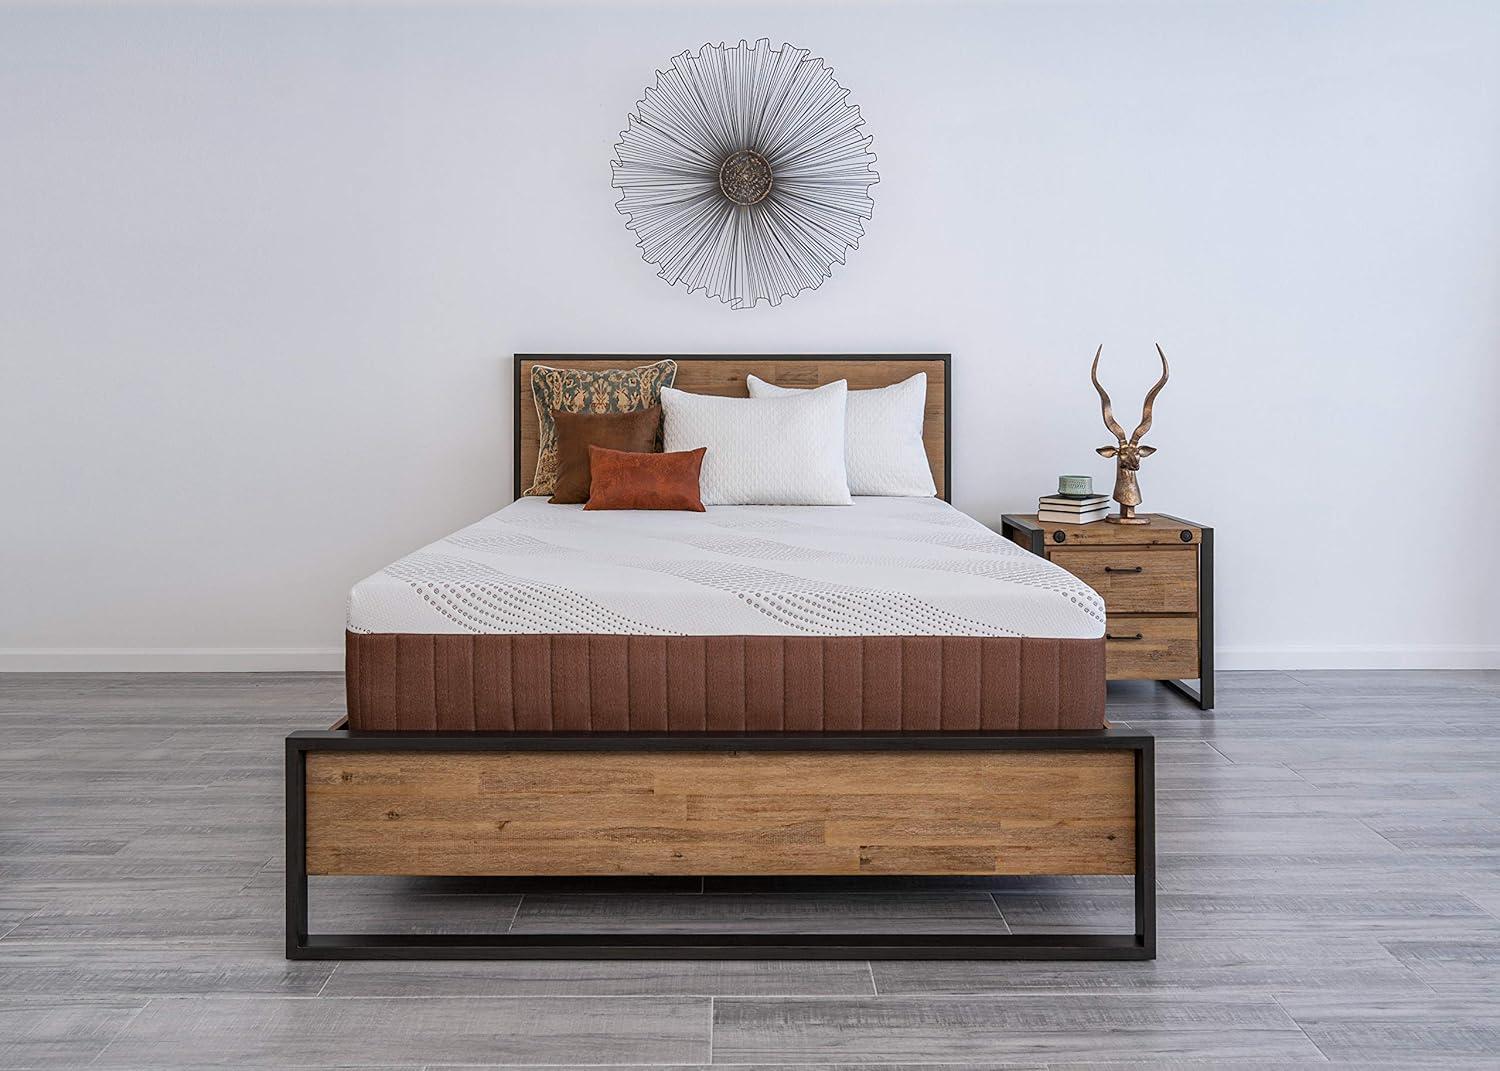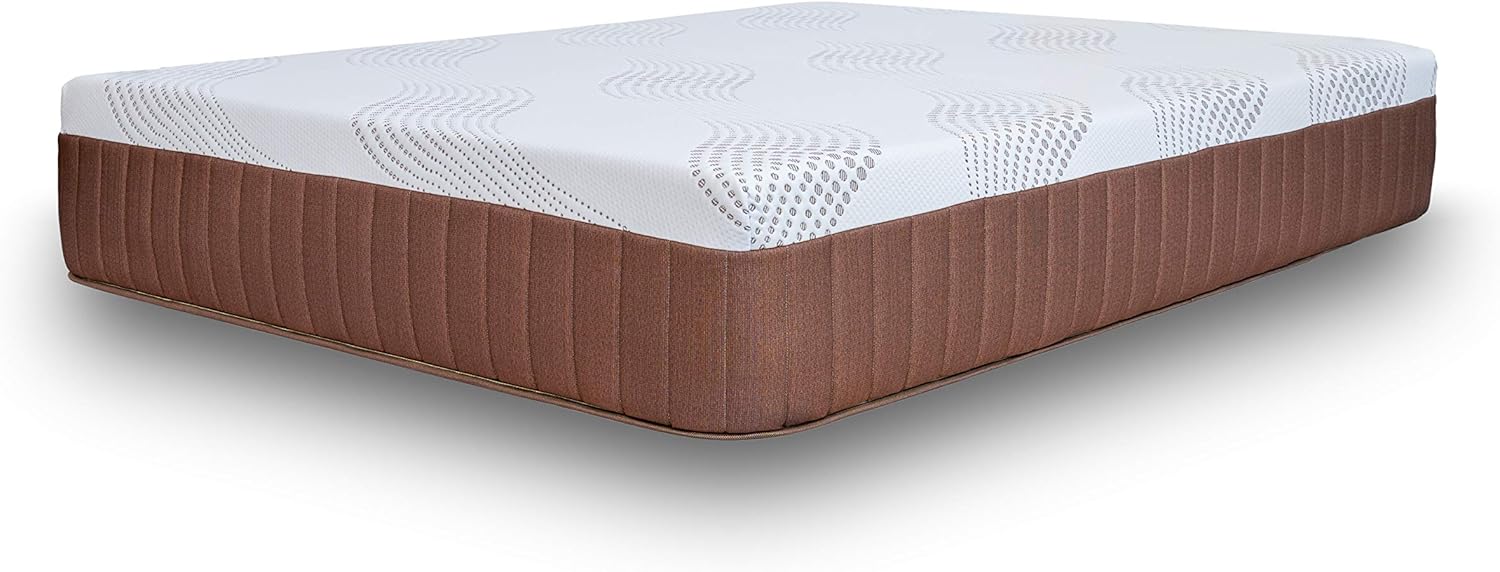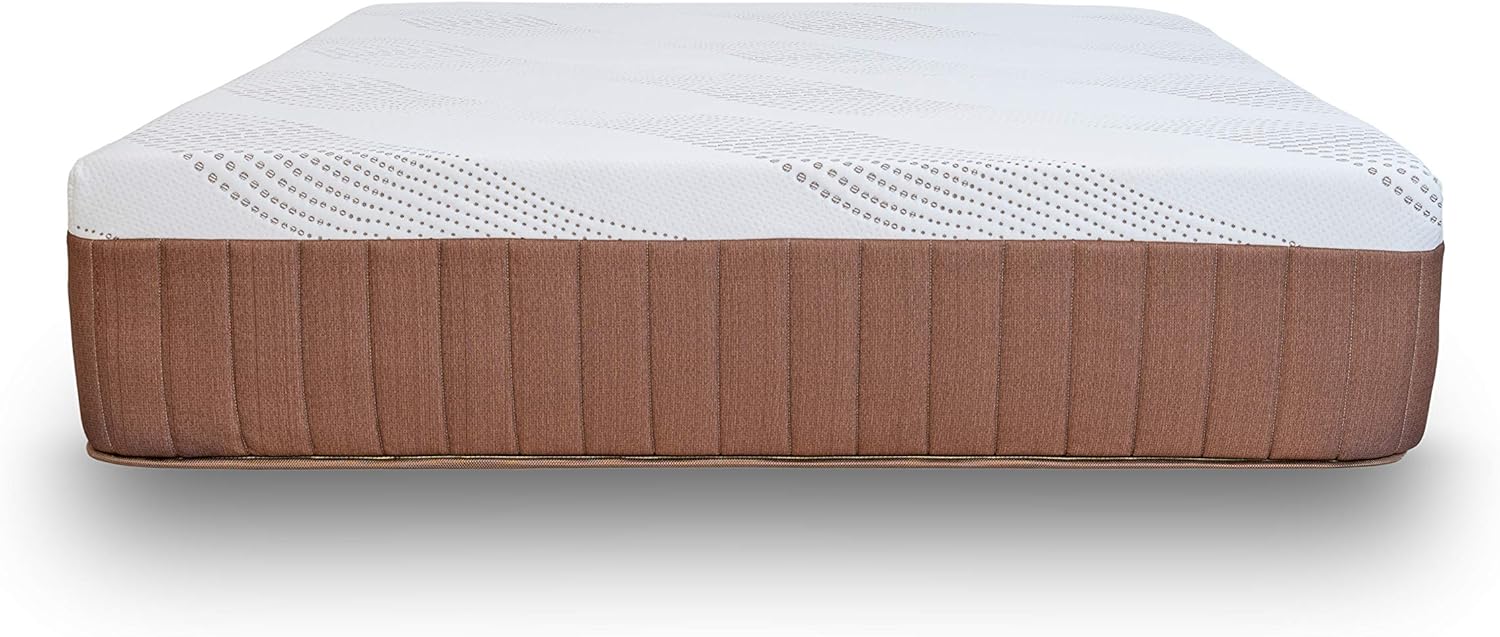
Dreamfoam iPedic Sojourn 12" Medium Comfort Gel Memory Foam Mattress, Twin XL, Made in The USA
Category: Amazon Home
Offering cloud-like comfort at a fraction of the price, the Copper Dreams mattress combines the deep contouring properties and reduced motion transfer of memory foam with the cooling effects of a copper-graphite infusion. Multiple layers of high-end foam make the Copper Dreams one of our most luxurious sleep experiences.Our beds are custom made in our local USA factory, using the highest quality materials. Our personal approach to designing, stitching and crafting is backed by a 10-year, no hassle Warranty. Dreamfoam Bedding by Brooklyn bedding owns the manufacturing process from start to finish, designing and engineering mattresses in our wholly owned state-of-the-art factory. Certi-Pur US certified, which means that our mattress is made without ozone depletes, PBDEs, TDCPP or TCEP (“Tris”) flame retardants, mercury, lead, heavy metals, formaldehyde or phthalates regulated by the Consumer Product Safety Commission.
Features: The ultimate contouring properties of the Dreamfoam iPedic Sojourn deliver targeted pressure point relief, coupled with advanced cooling technology and enhanced motion isolation for superior sleep. | Custom crafted of four high quality foam layers, the Dreamfoam iPedic Sojourn features 1.5" of copper-graphite infused memory foam for optimal cooling and comfort; 2.5" of memory foam for additional cradling comfort; 2” layer of transition foam; and a 6" high-density base foam for superior support. | Compressed and rolled for easy and convenient parcel shipping and set up. | Please allow up to 24 hours for mattress to expand and potential odor dissipate. | Offered with 10-year warranty, proudly made in the USA